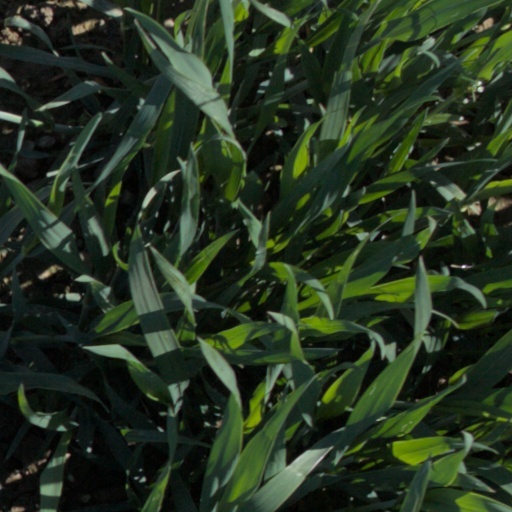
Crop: wheat